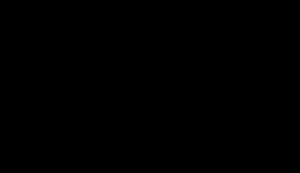
Les applications de l'amplificateur opérationnel sont divisées en deux grandes catégories suivant la nature de la contre-réaction :